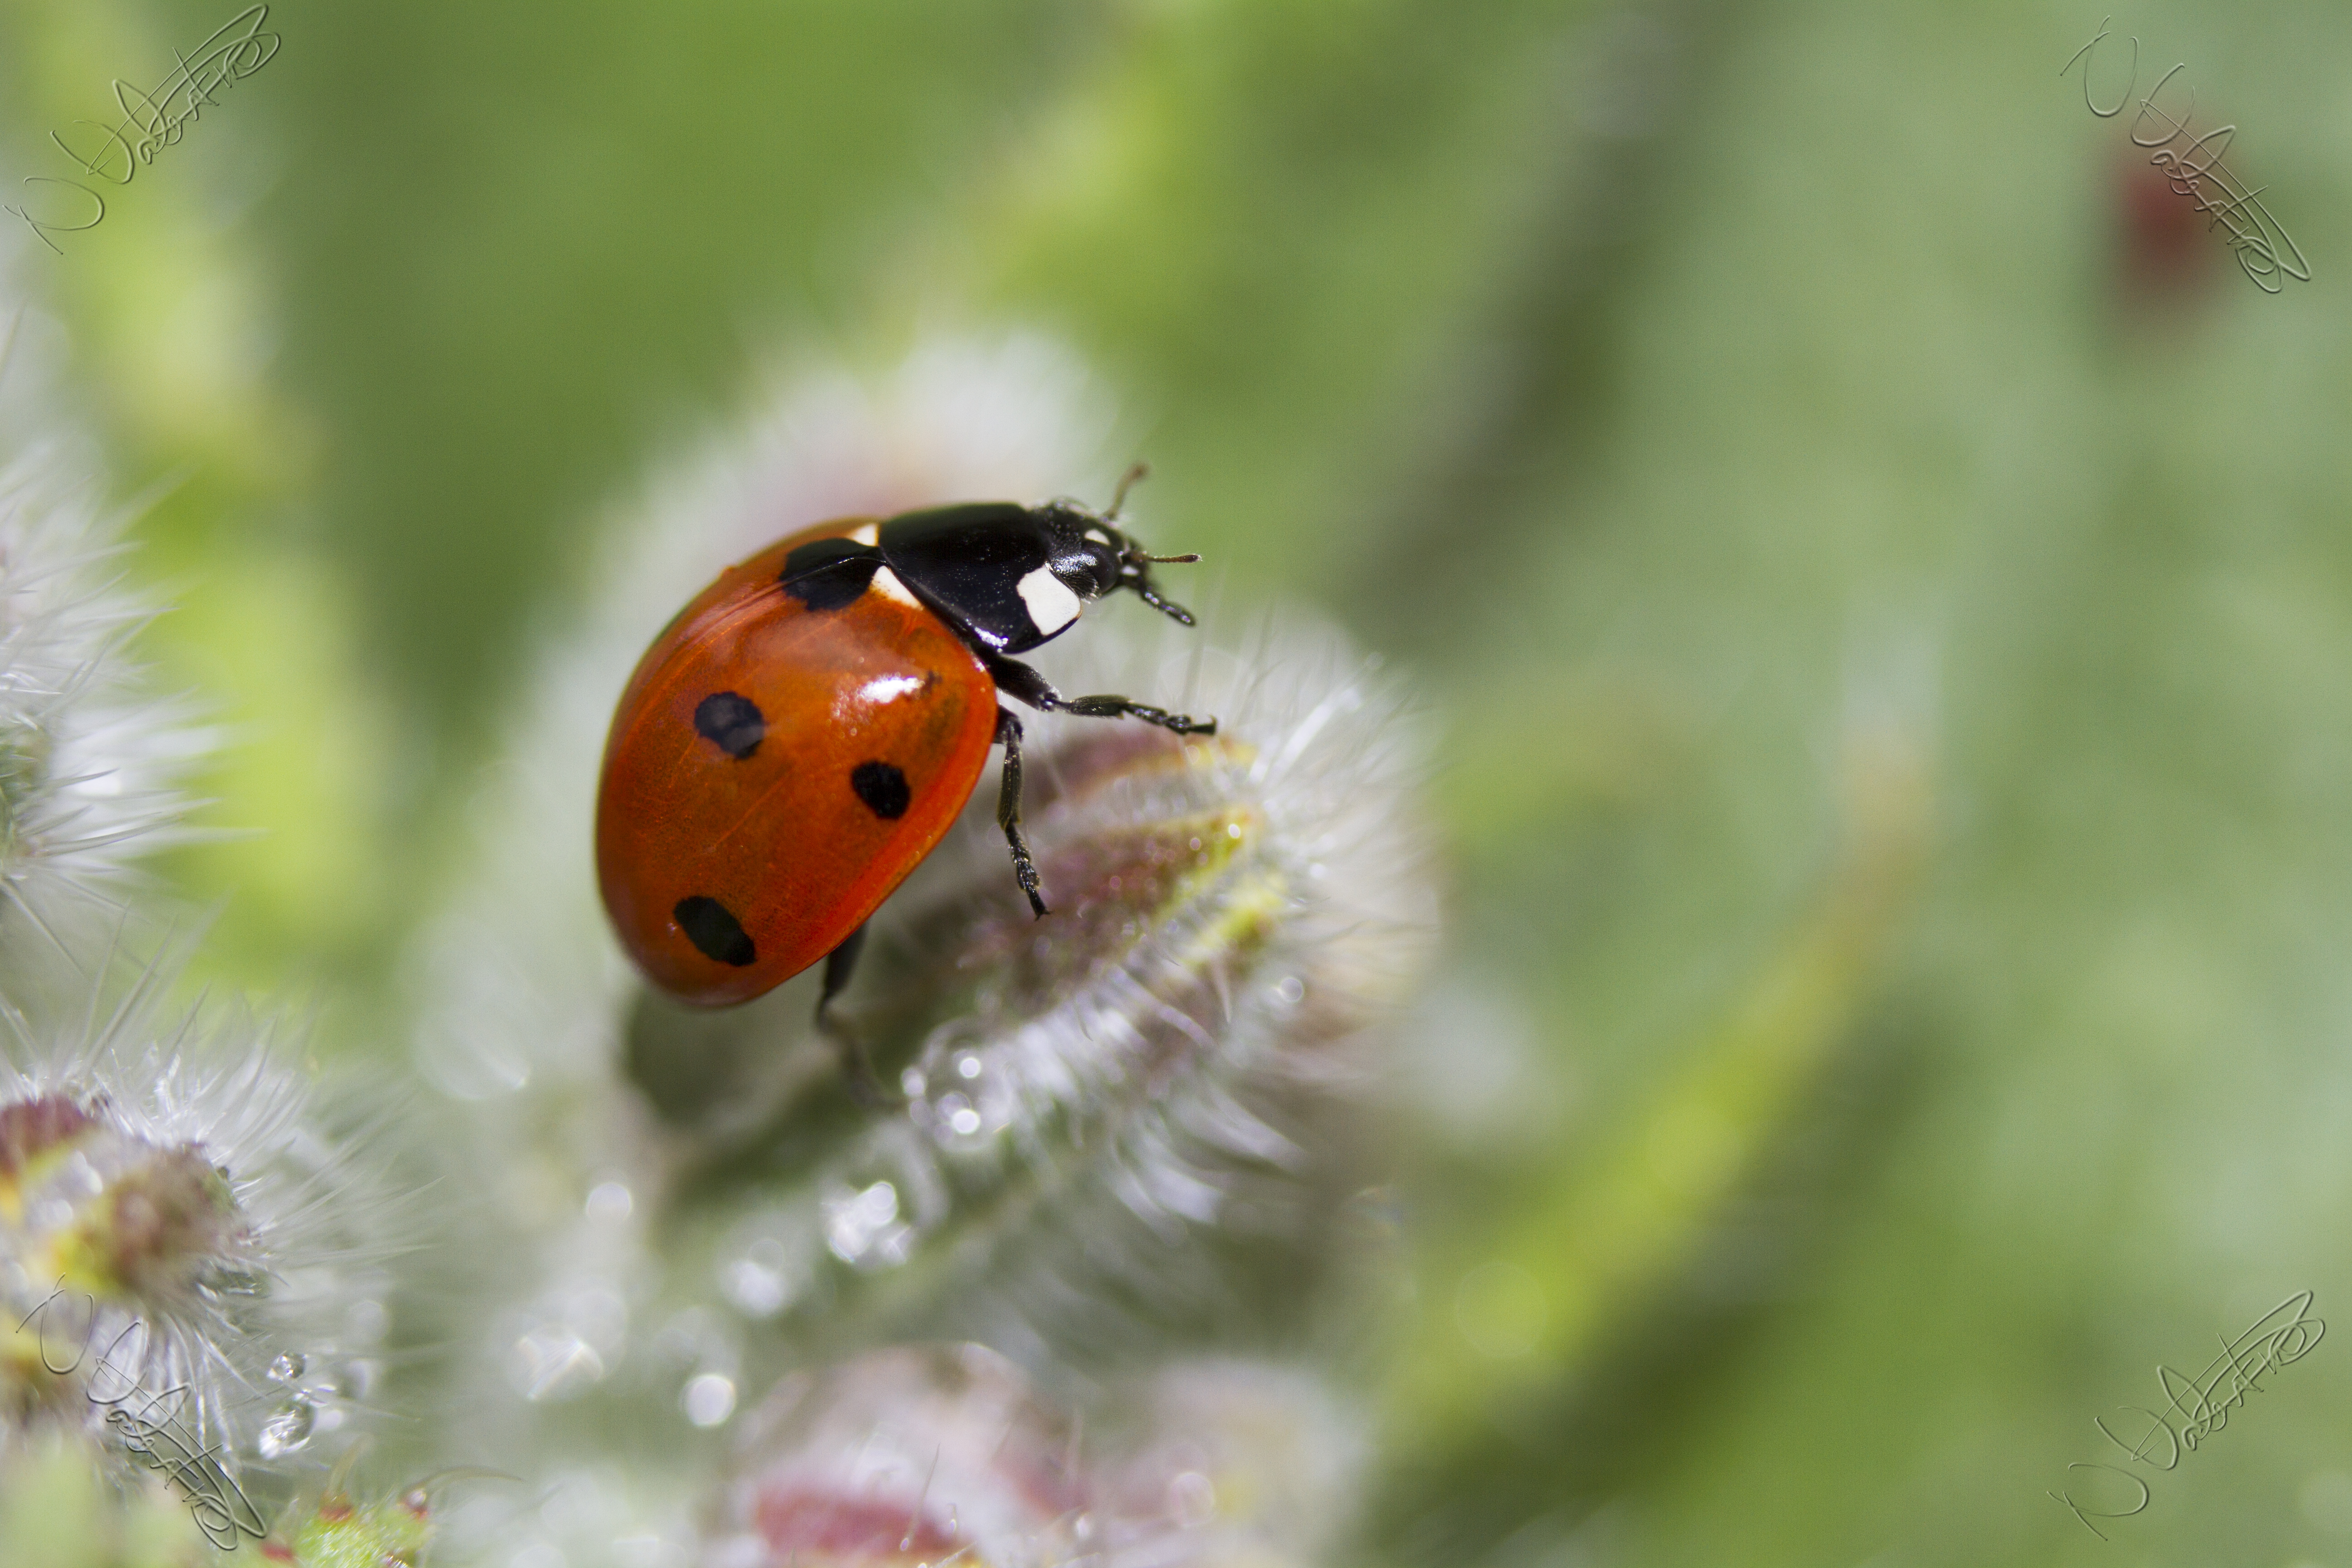
bokeh, photography, flower, insect, macro, ladybug, garden, fauna, ladybird, invertebrate, close up, outdoors, uk, dof, beetle, nectar, nikkvalentine, peterborough, canon60mmmacrousm, boragoofficianalis, macro photography, leaf beetle